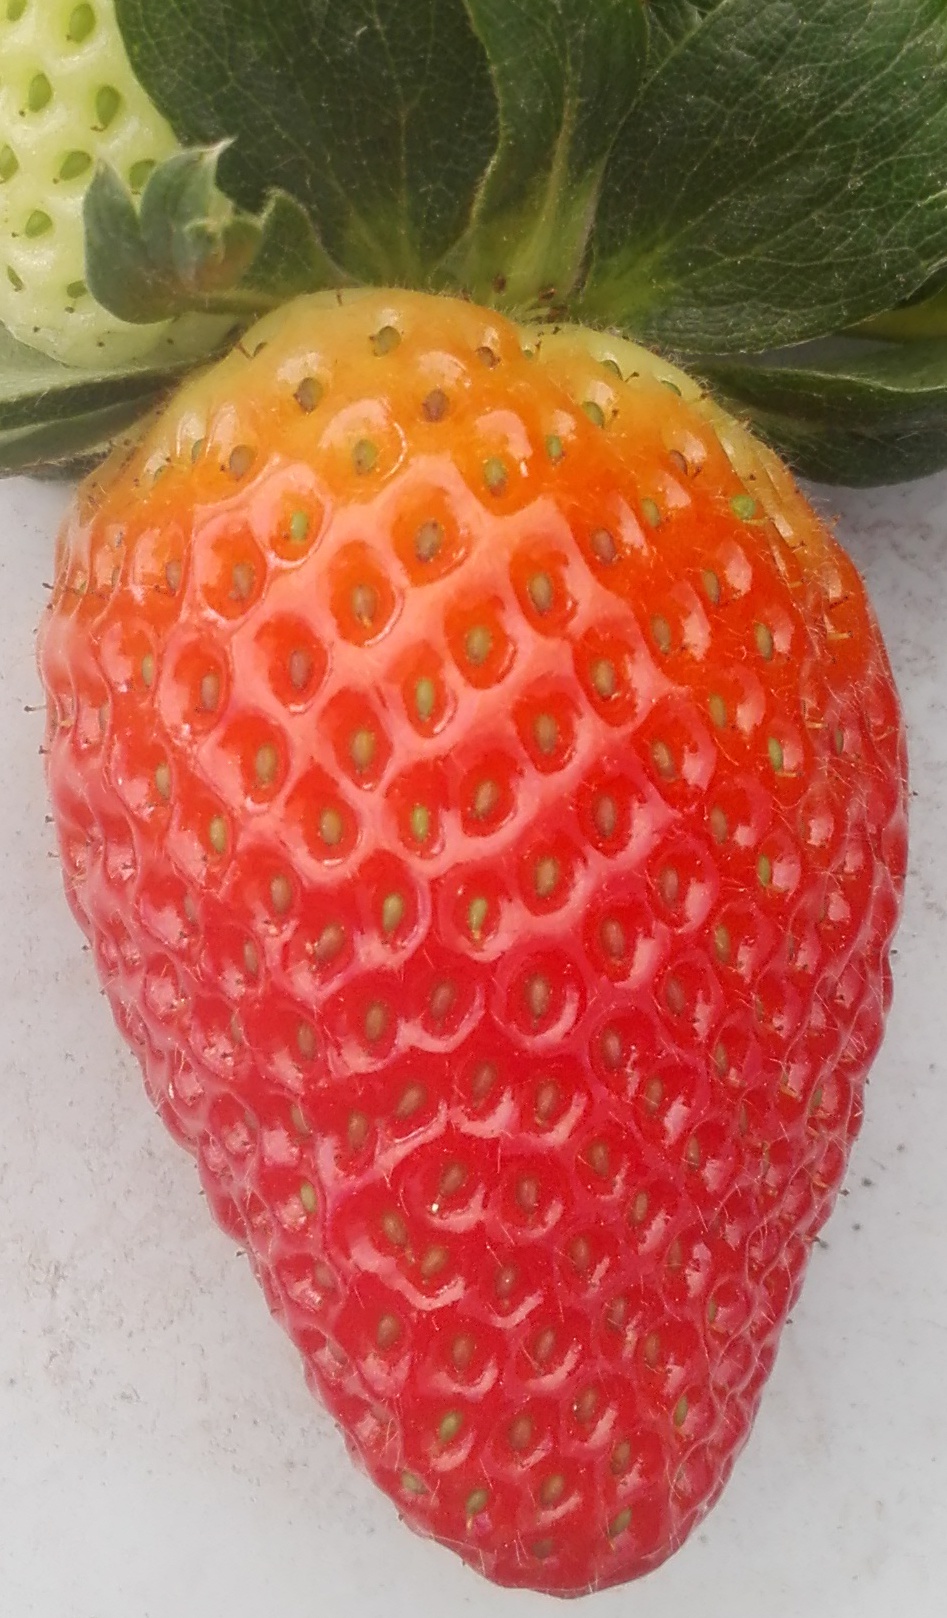
Label: Strawberry